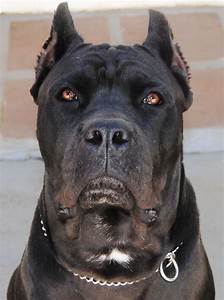
Label: dog